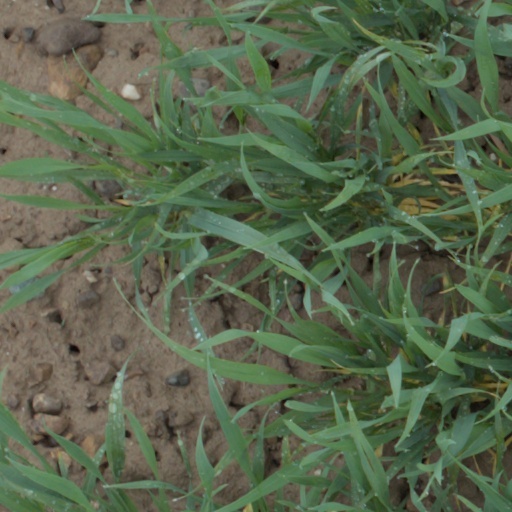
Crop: wheat